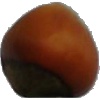
Label: Nut Forest 1